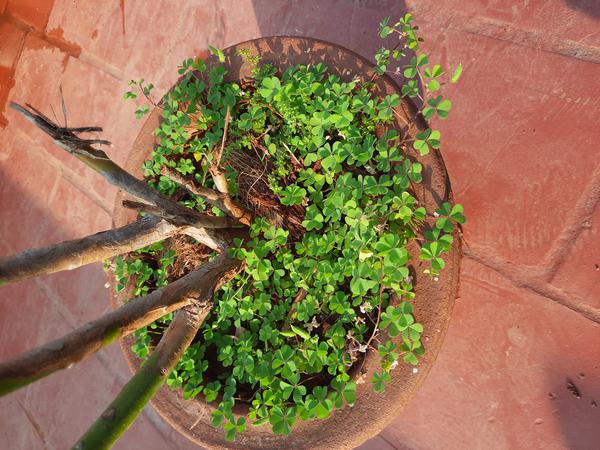
Plant: Wood_sorel